65 Medium Regiment (India)

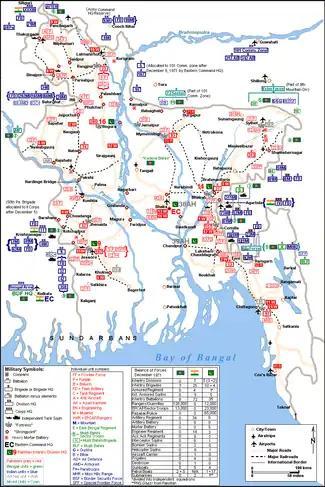
Deployment of troops in the eastern sector during the 1971 war

The war cry of the regiment is चढ़ जा छोरे (Charh-Ja-Chhore). This loosely translates to "Go up Boys! "or "Climb up Boys!".